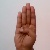
The image shows a hand gesture representing the letter 'B' in Indian Sign Language.